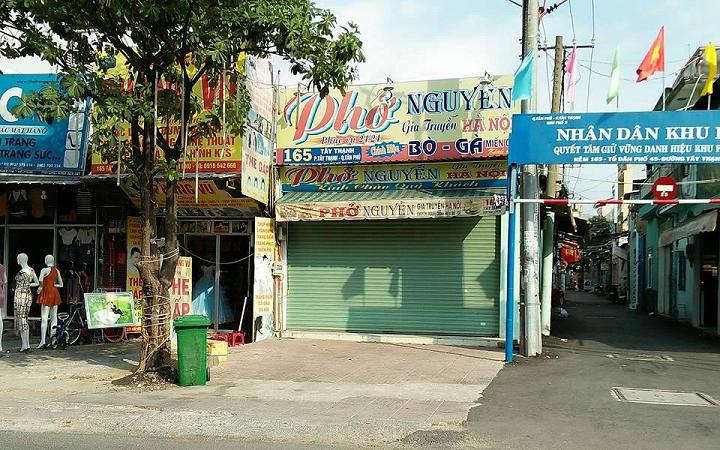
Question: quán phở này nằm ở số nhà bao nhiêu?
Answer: số 165